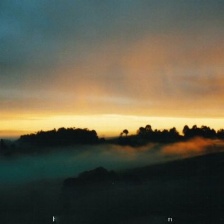
Cloud type: Nimbostratus